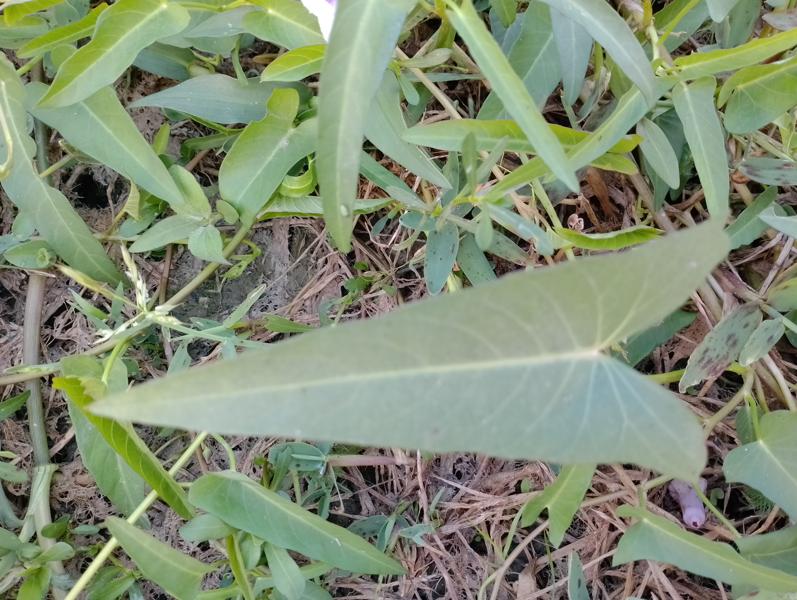
Weed species: Ipomoea aquatic